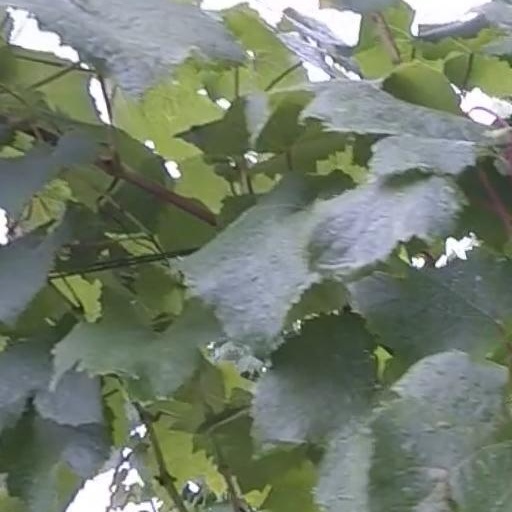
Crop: grape